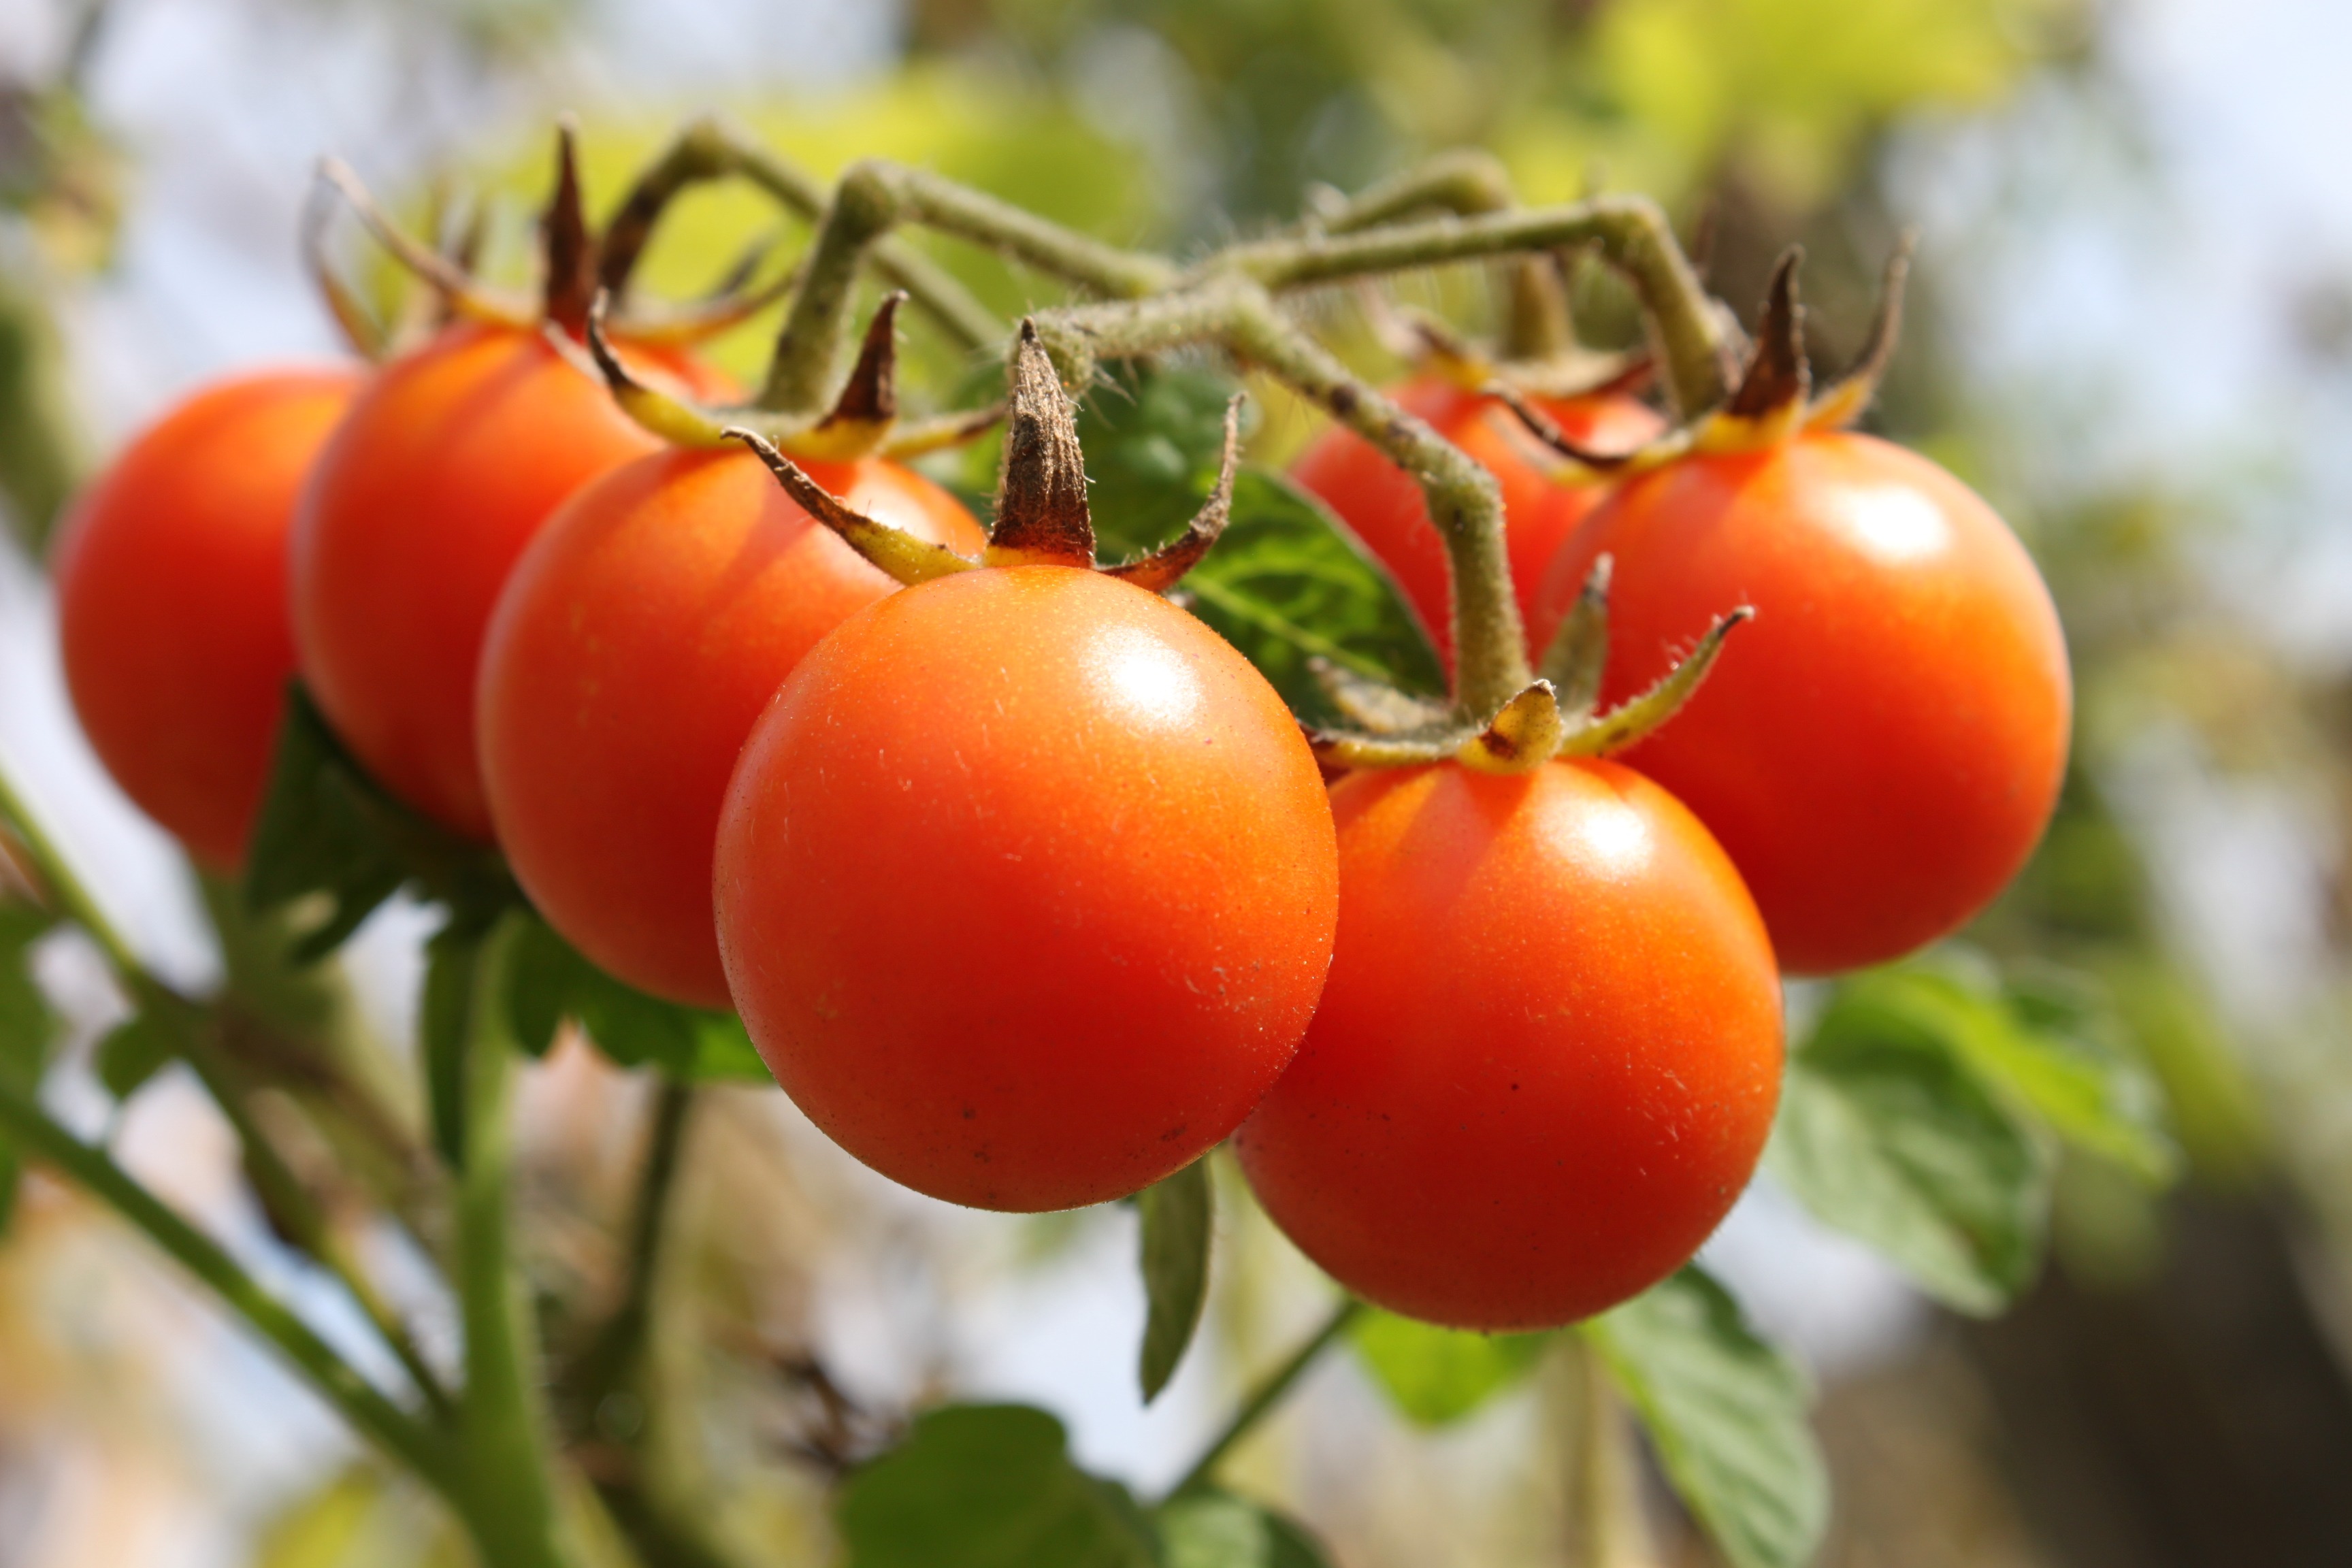
plant, fruit, flower, ripe, food, green, red, produce, vegetable, tomato, vegetables, tomatoes, raw, cherry, rose hip, macro photography, flavor, flowering plant, land plant, potato and tomato genus, matina